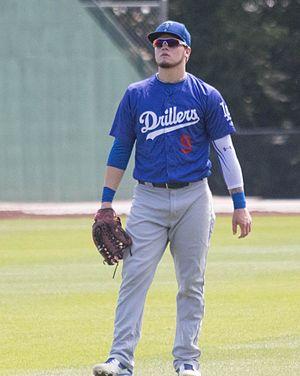
Alex Brady Verdugo est un joueur mexicano-américain de baseball. Il est joueur de champ extérieur pour les Red Sox de Boston de la Ligue majeure de baseball.